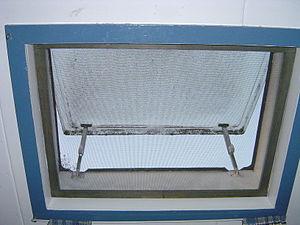
Châssis de toit à projection avec écran moustiquaire.